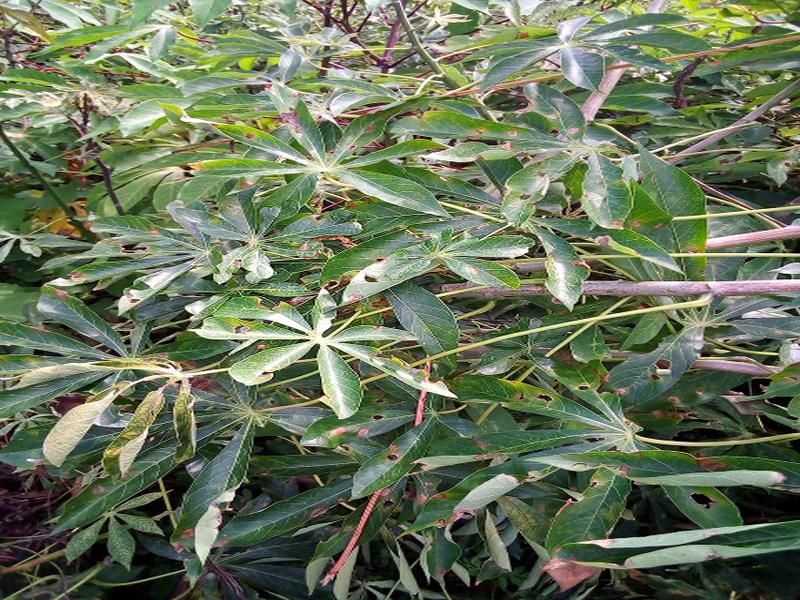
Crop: cassava
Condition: healthy